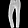
Label: Trouser